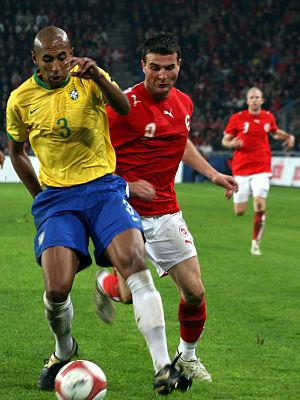
Ânderson Luís da Silva, plus connu sous le nom de Luisão, est un footballeur brésilien né le 13 février 1981 à Amparo. Il évolue au poste de défenseur central au Benfica.